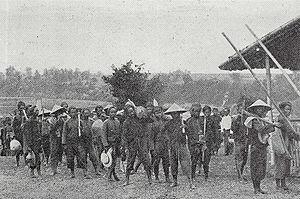
Marie Eugène François Thomas Dubois est un médecin néerlandais, anthropologue, anatomiste, paléontologue et écologiste. Il fut le premier à rechercher des formes intermédiaires fossiles entre l'homme et le singe. Avant ses fouilles, les découvertes d’êtres préhistoriques avaient été dues au hasard, et ce n’est que plus tard que leur importance fut reconnue.
L'Homme de Java est le nom donné à un ensemble de fossiles appartenant à l'espèce Homo erectus, découverts à Trinil, au bord du fleuve Solo, dans la province de Java oriental. Les premiers vestiges fossiles ont été découverts en 1891 et 1892 par le médecin et anatomiste néerlandais Eugène Dubois. Ils lui ont permis de définir en 1894 l'espèce Pithecanthropus erectus, renommée dans les années 1960 Homo erectus. D'autres fossiles ont été mis au jour par la suite à Trinil, en 1898 et 1900, puis en 1978. L'attribution de certains d'entre eux à l'espèce Homo erectus est discutée. Selon la dernière étude de datation publiée en 2014, la couche géologique des fossiles de 1891 serait datée d'environ 500 000 ans.